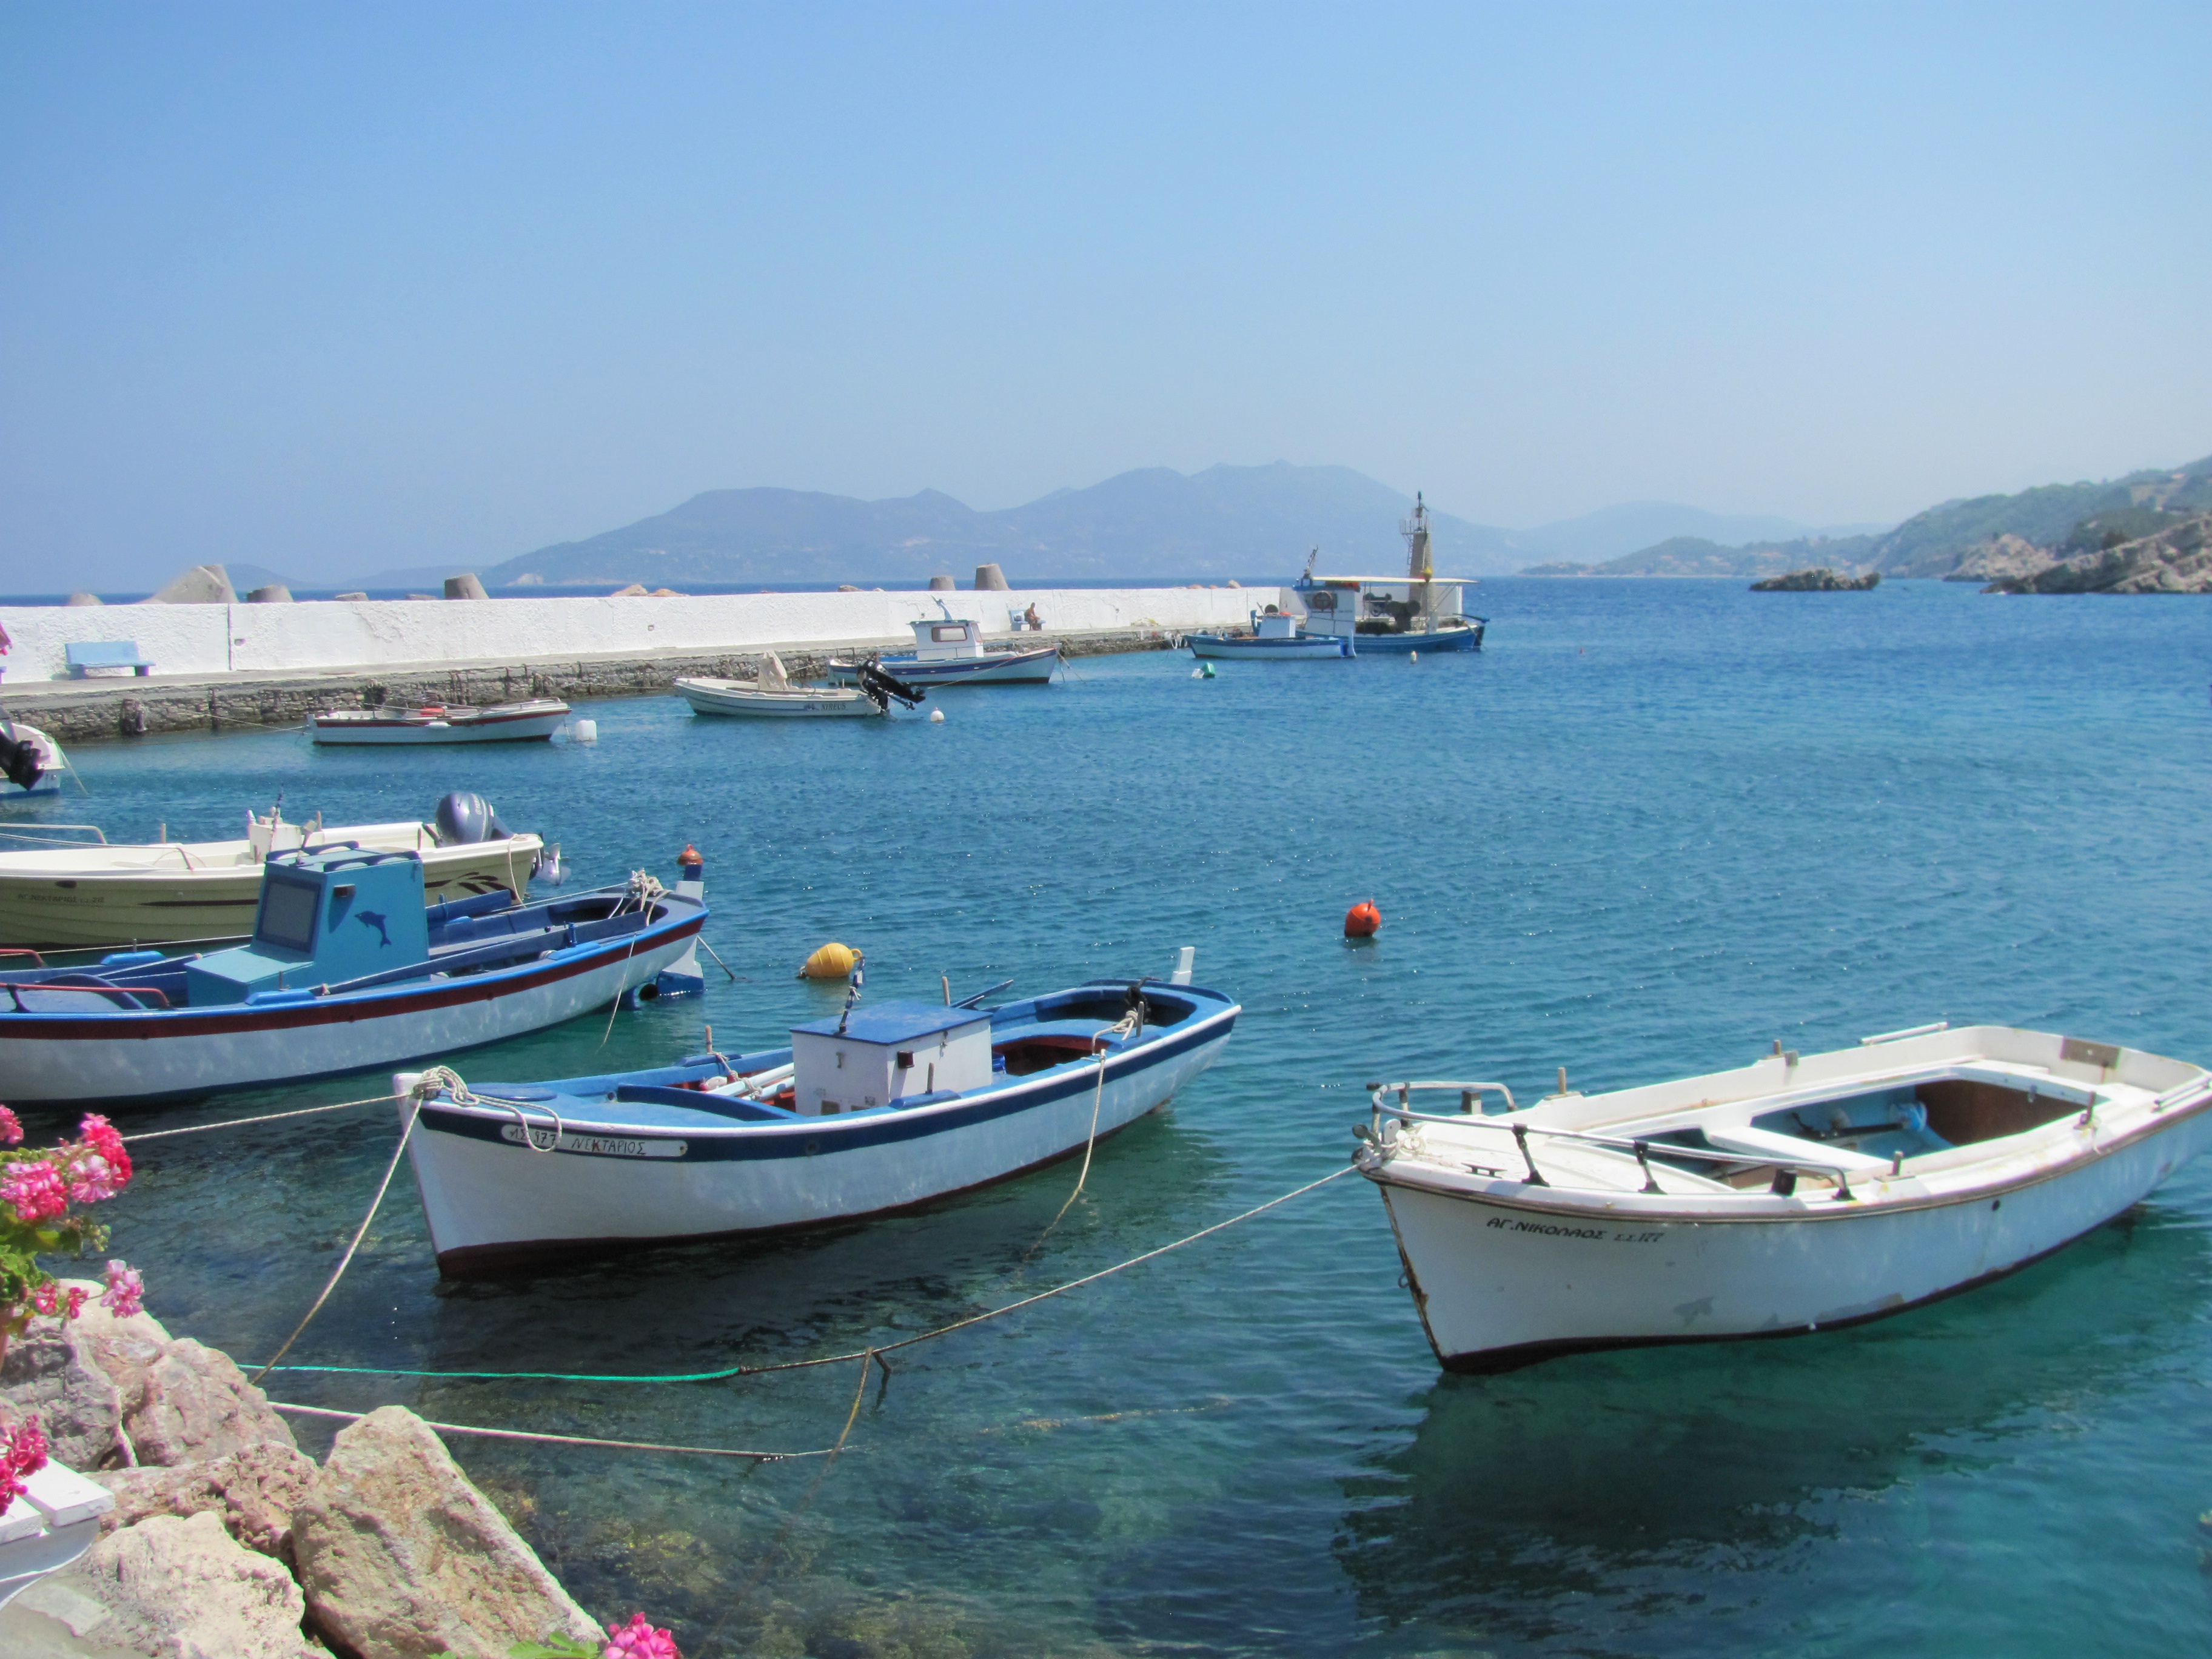
sea, coast, water, dock, boat, summer, clear, tranquility, vehicle, holiday, bay, island, harbor, marina, port, transparent, holidays, boating, infrastructure, boats, greece, channel, watercraft, porto, fishing vessel, samos, watercraft rowing